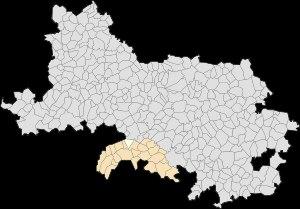
Warlincourt-lès-Pas est une commune française située dans le département du Pas-de-Calais en région Hauts-de-France.